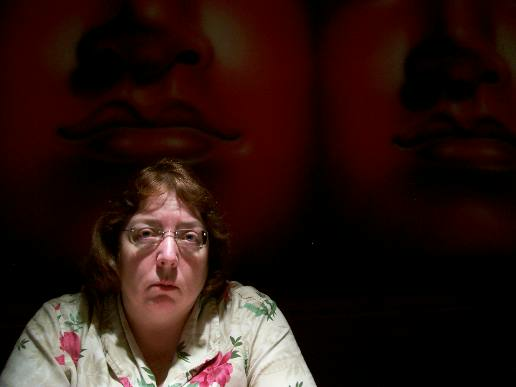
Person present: Yes